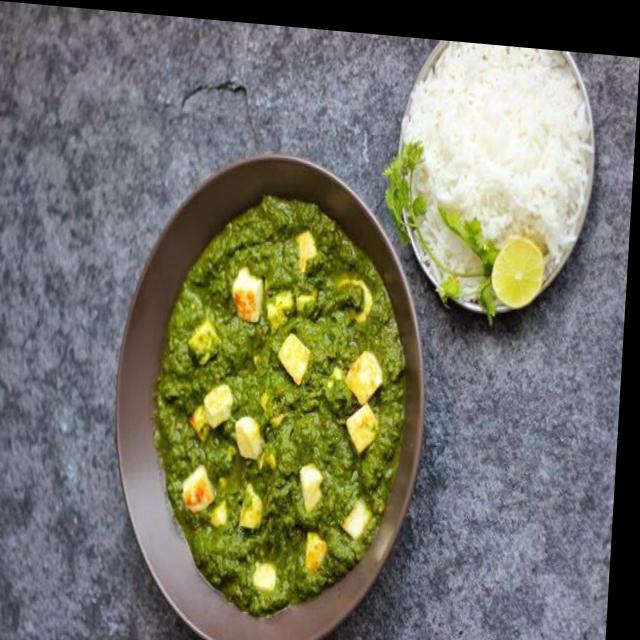
Dish: palak_paneer